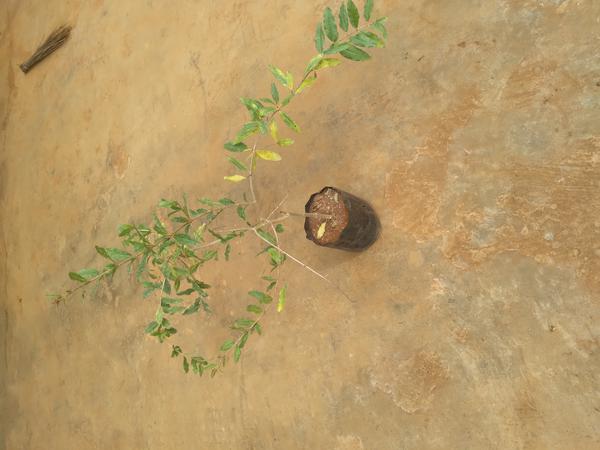
Plant: Pomegranate